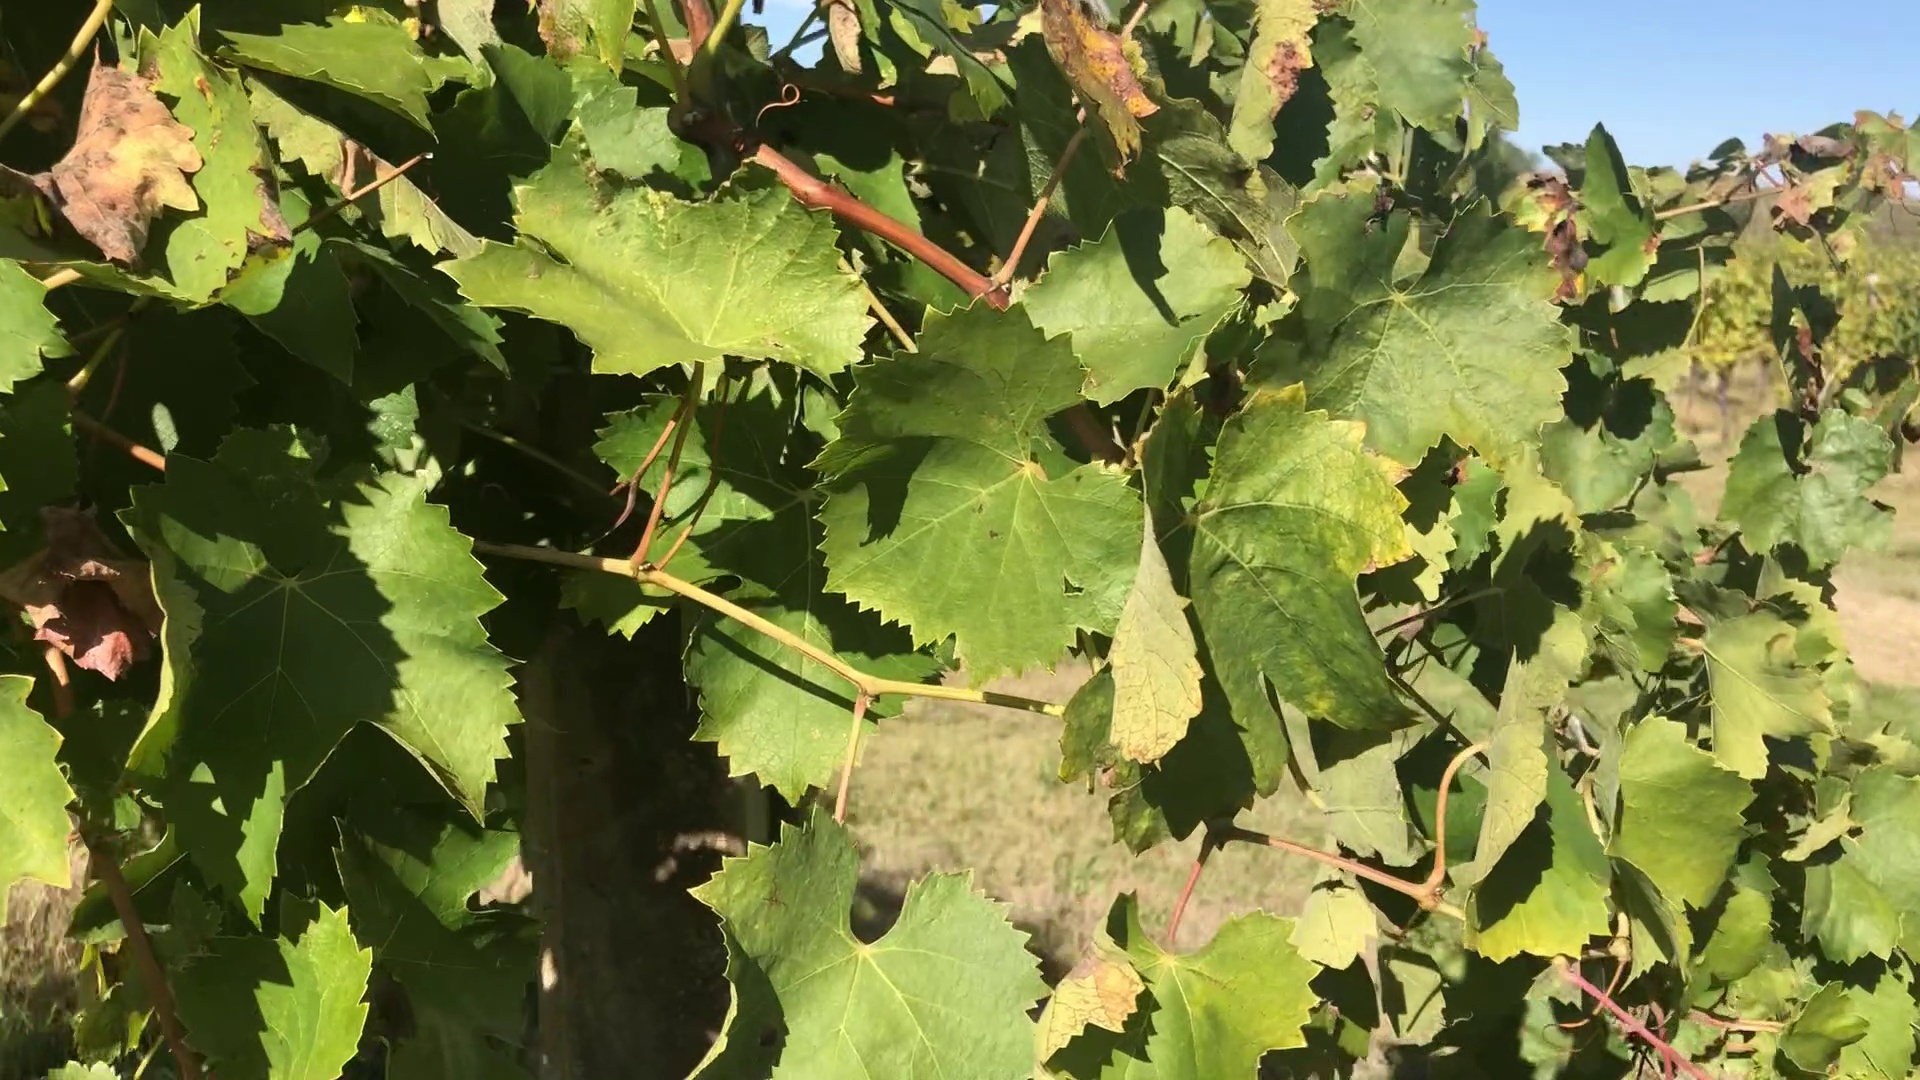
Label: healthy